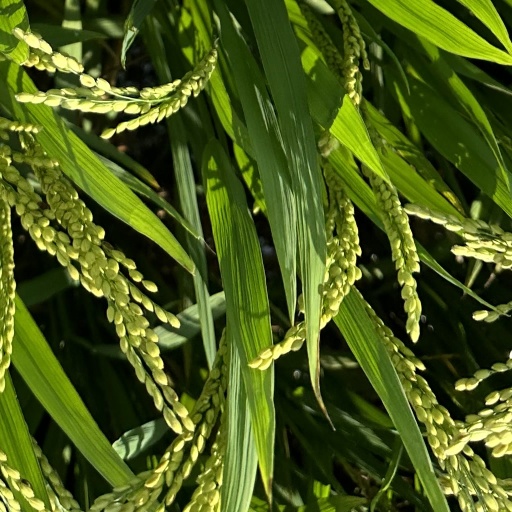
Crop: rice